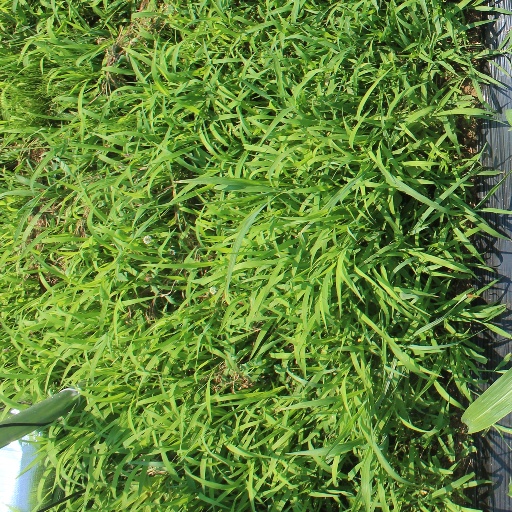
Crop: sorghum